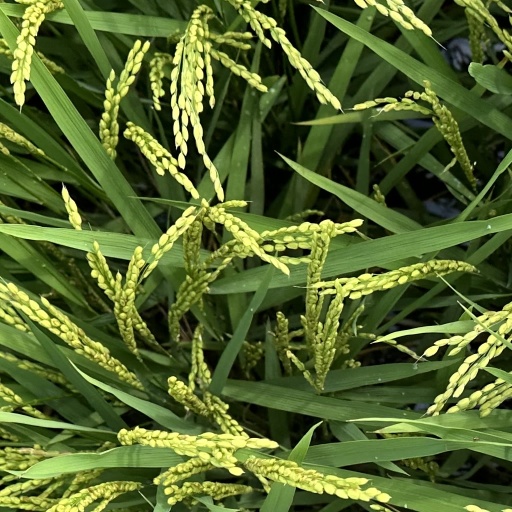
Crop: rice